Luso-Indian

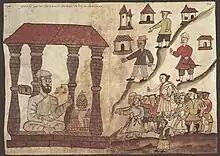
Portuguese man (lower right, in yellow) amongst the customers of a Gujarati moneychanger, "Códice Casanatense" (c. 1540)

In the Coromandel Coast, Luso-Indians were generally known as Topasses. They were Catholics and spoke Portuguese Creole. When England began to rule in India, they began to speak English in place of the Portuguese and also anglicised their names. They are, now, part of the Eurasian community. In Negapatam, in 1883, there were 20 families that spoke Creole Portuguese. There are currently about 2,000 people who speak Creole Portuguese in Damão while in Diu the language is nearly extinct.